History of Andalusia

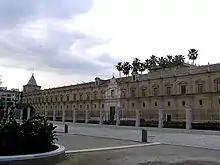
"Hospital de las Cinco Llagas", in Seville, seat of the Parliament of Andalusia

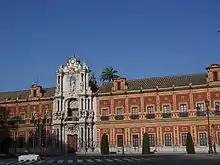
"Palacio de San Telmo", in Seville, seat of the Presidency of the Junta de Andalucía

During the reign of Alfonso XIII, within the postulates of regenerationism, a minor Andalusian regionalism emerged. The dictatorship of Primo de Rivera, between 1923 and 1930, brought some improvements for Andalusia, highlighting the decline of caciquismo. The municipal elections of 1931, in Andalusia as in the rest of Spain, were a clear victory for the Republican party, whose representation in the city councils led to the proclamation of the Second Spanish Republic that same year. The Republic was a period of great political instability, in which the great problems of Andalusia were not solved, among them the Agrarian reform and illiteracy. The Casas Viejas incident is an example of the Andalusian discontent with the government of the Republic. Despite some minority attempts, Andalusia did not accede in this period to have the political autonomy made possible by the constitution of 1931.